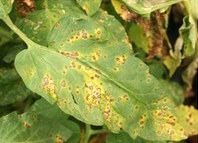
Labels: Tomato Septoria leaf spot